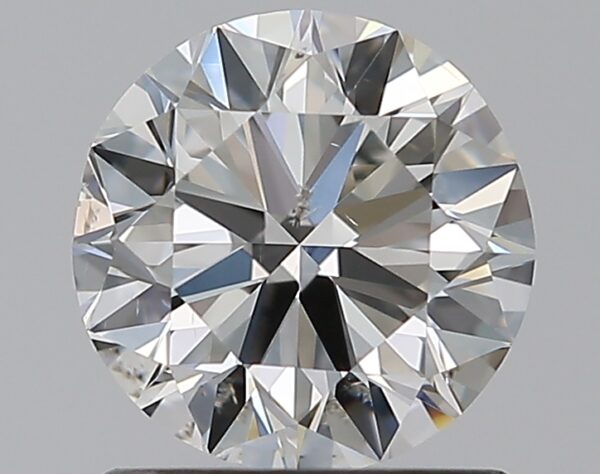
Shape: round
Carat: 1
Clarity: SI1
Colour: H
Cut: VG
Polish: EX
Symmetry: GD
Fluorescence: N
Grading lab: GIA
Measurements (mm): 6.26 x 6.33 x 3.92